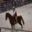
Label: horse